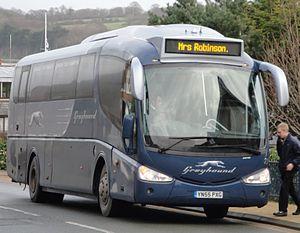
Le Royaume-Uni dispose de lignes régulières d'autocar.